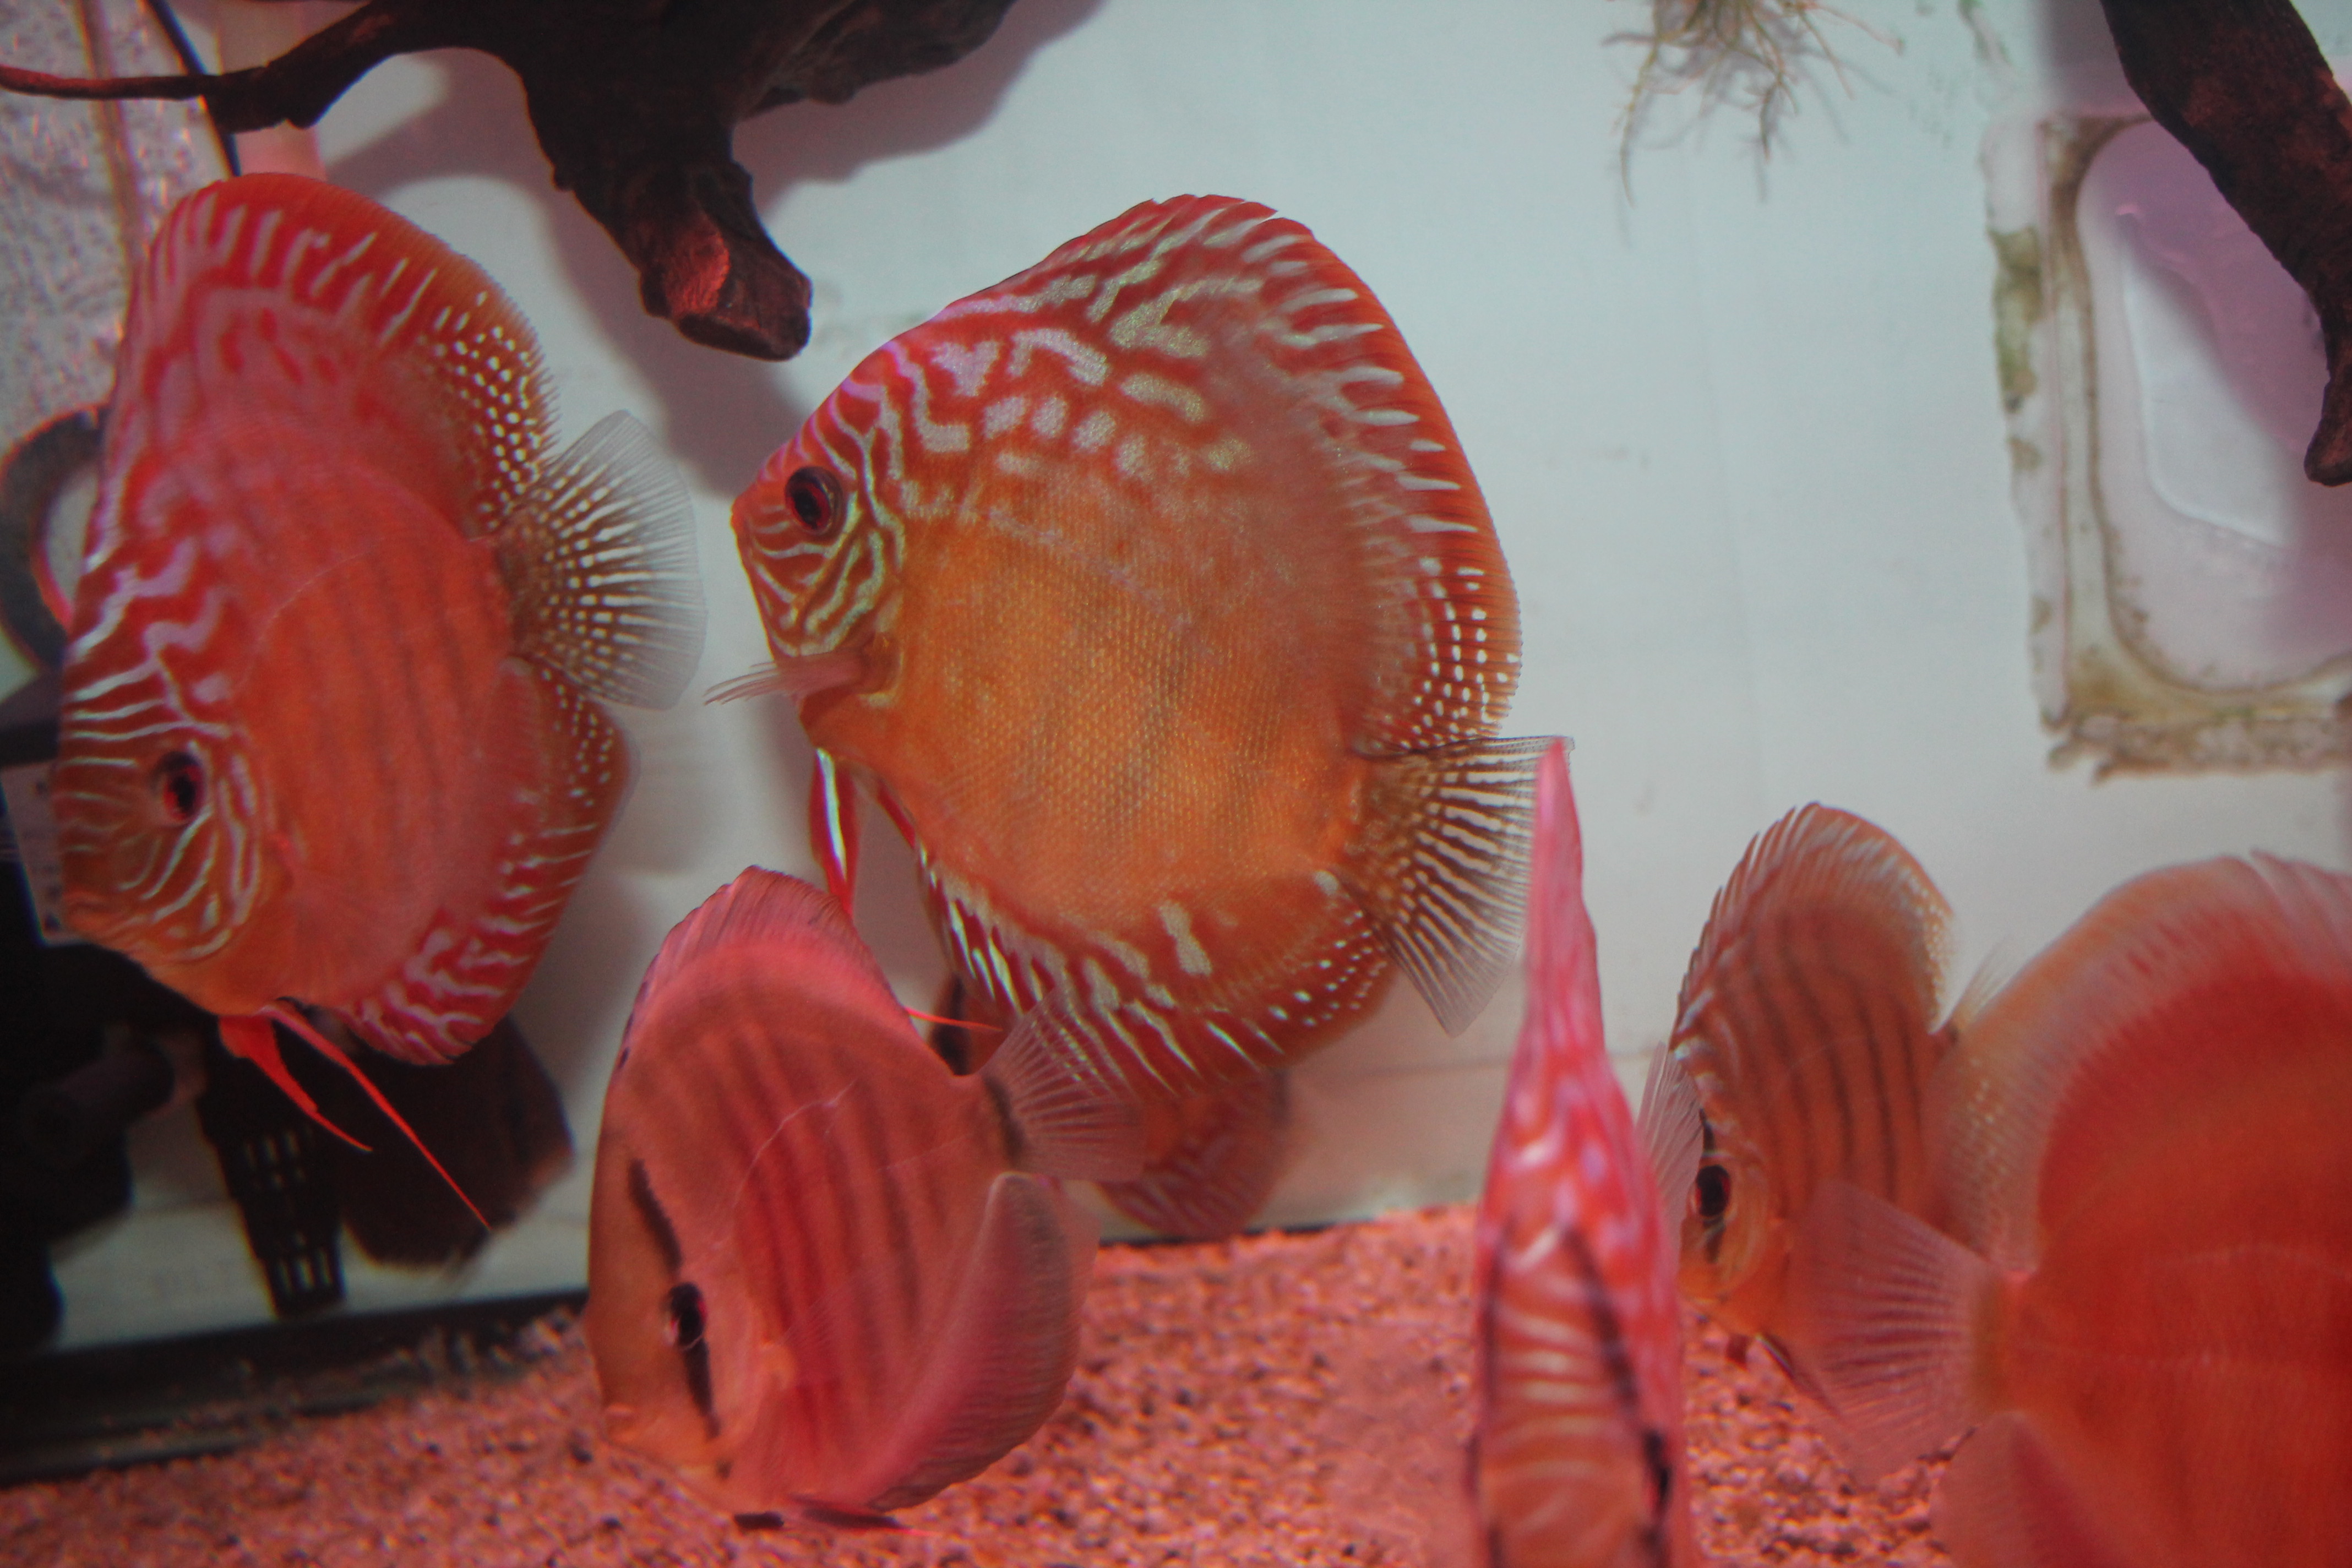
fish, organism, orange, pink, marine biology, peach, tail, underwater